Ella Pardy

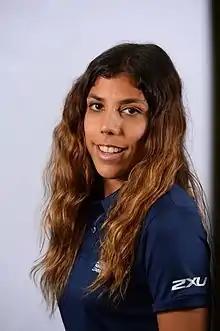
2016 Australian Paralympic team portrait

Ella Azura Pardy (born 22 December 1990) is an Australian Paralympic athlete who competes in the T38 100m, 200m and long jump. She represented Australia at the 2016 Rio Paralympics in athletics where she won a bronze medal and the 2020 Toykor Paralympics and the 2024 Paris Paralympics